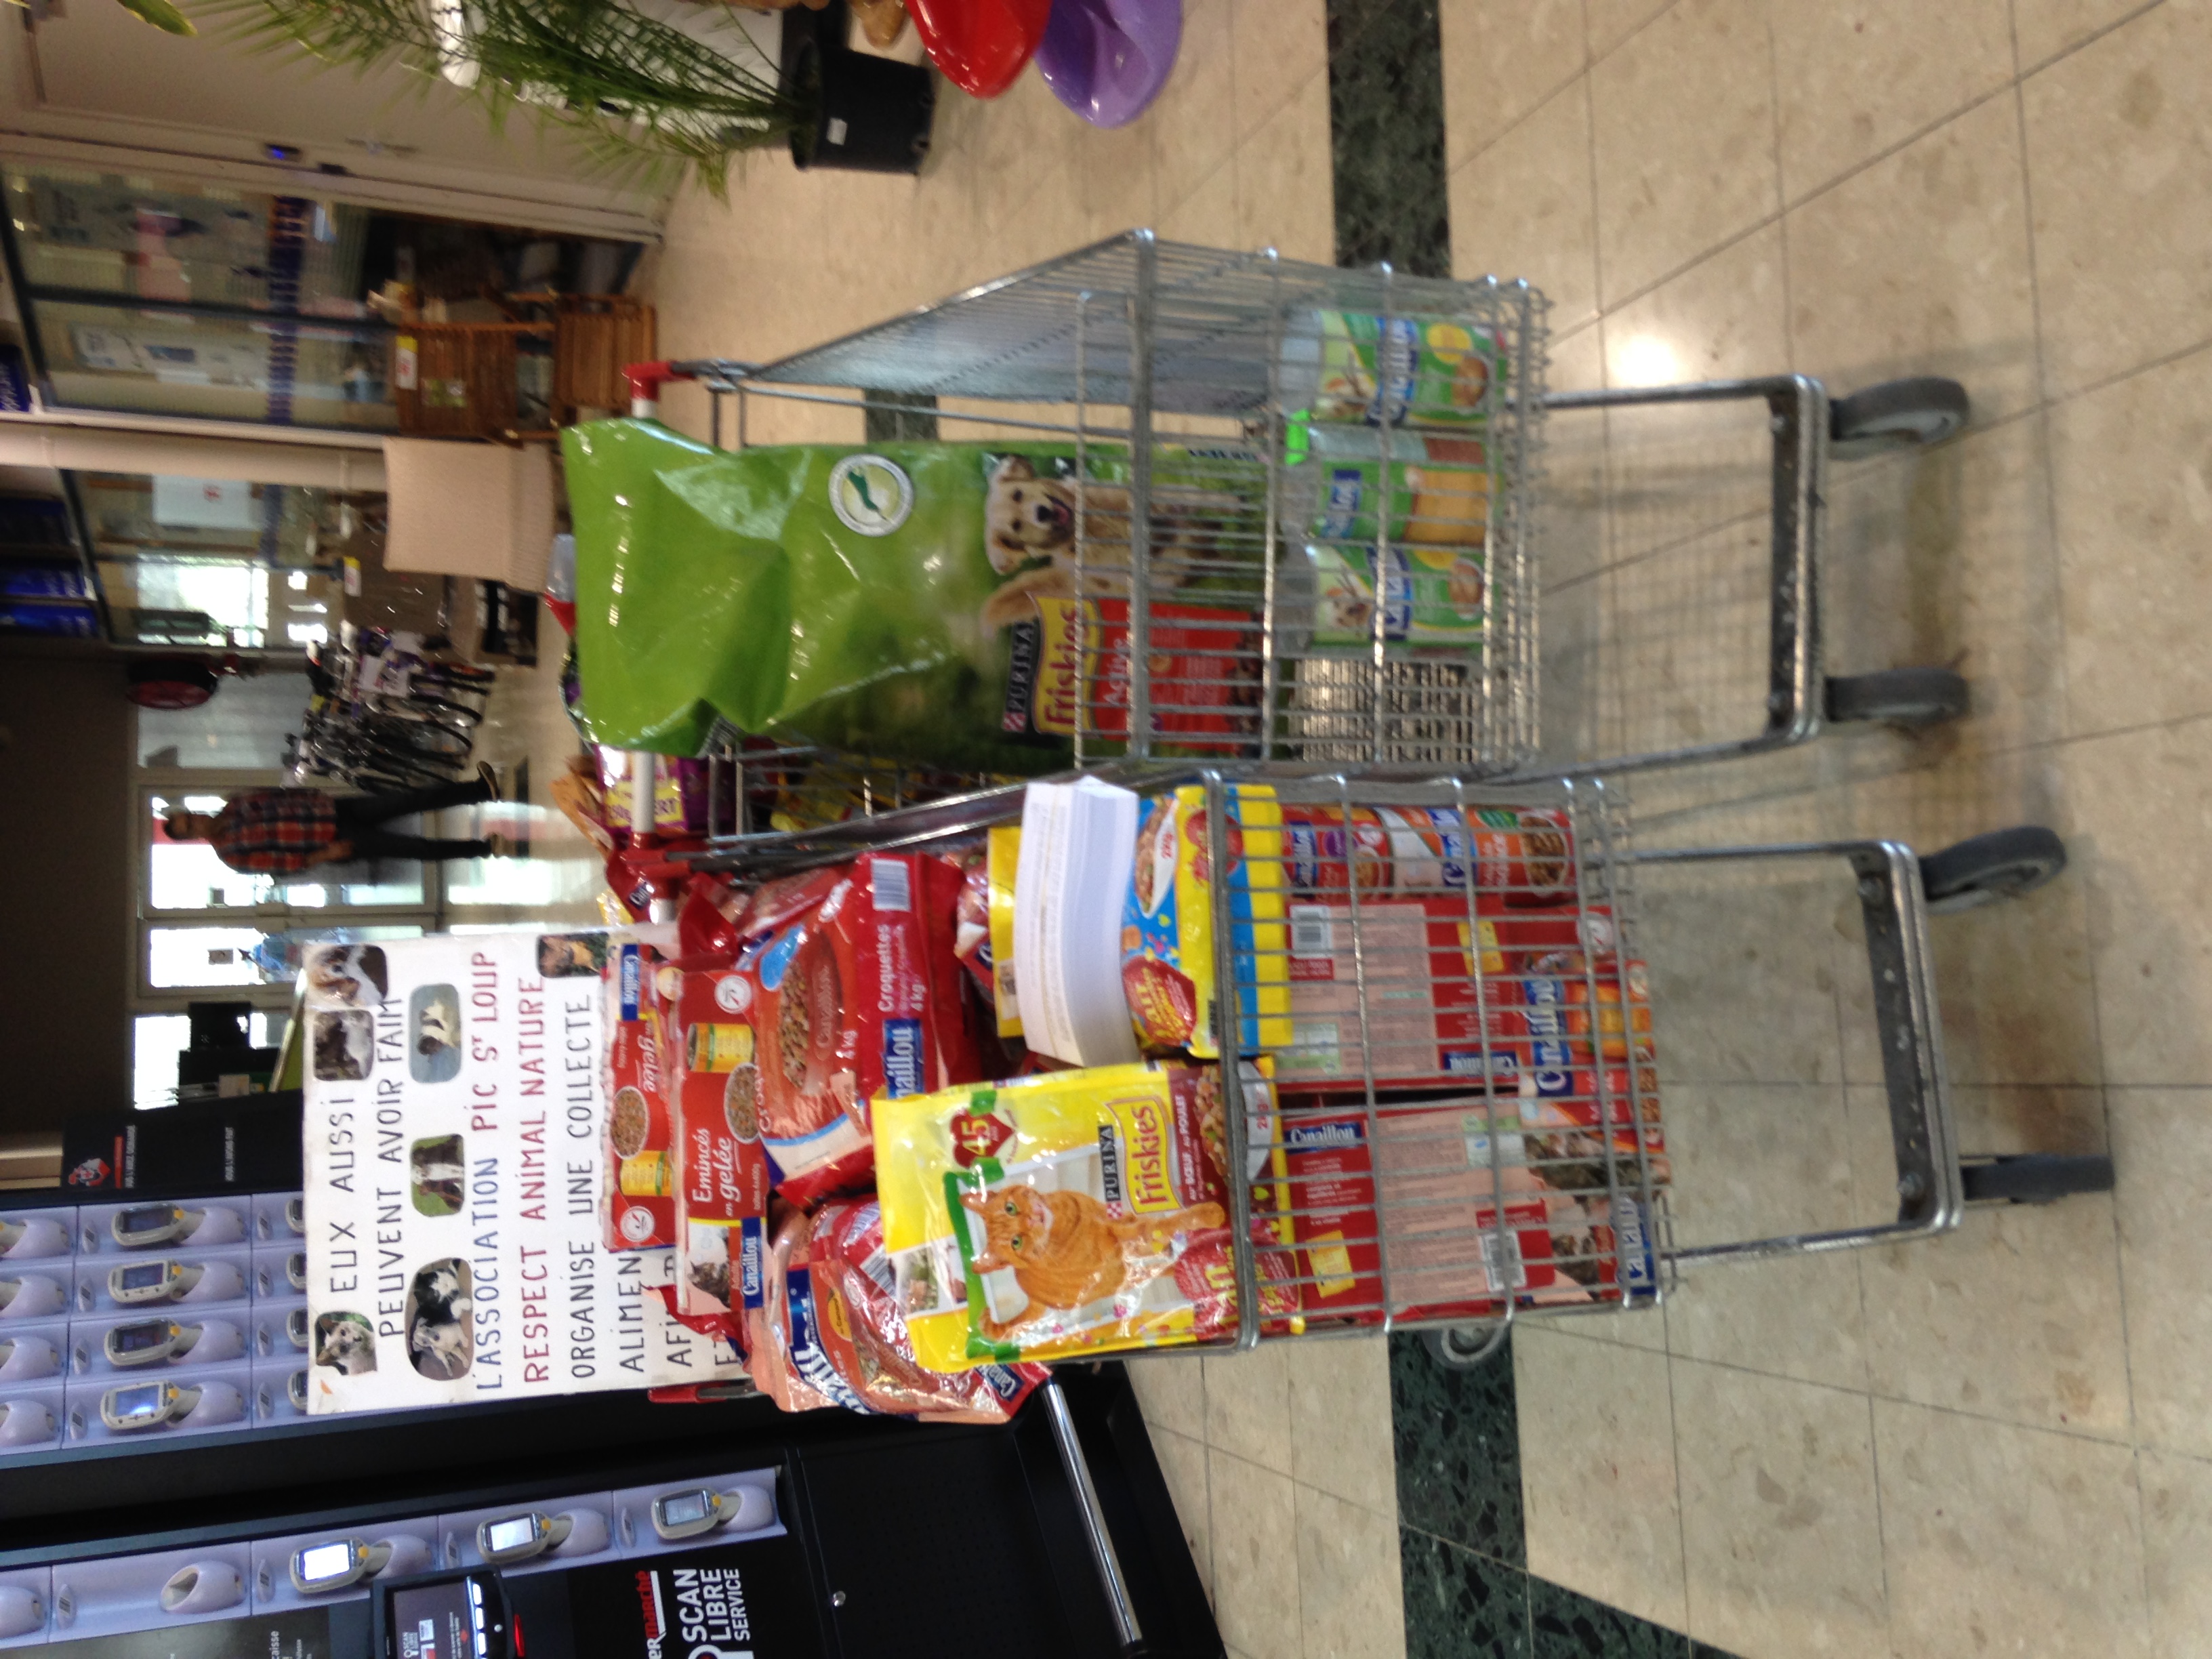
city, vendor, market, shopping, public space, art, supermarket, grocery store, retail, shopping cart